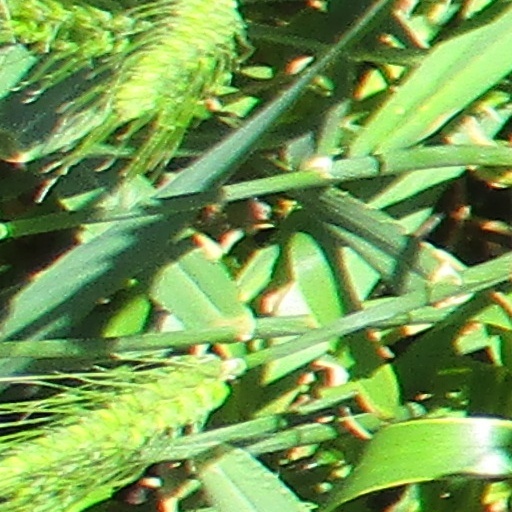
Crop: wheat